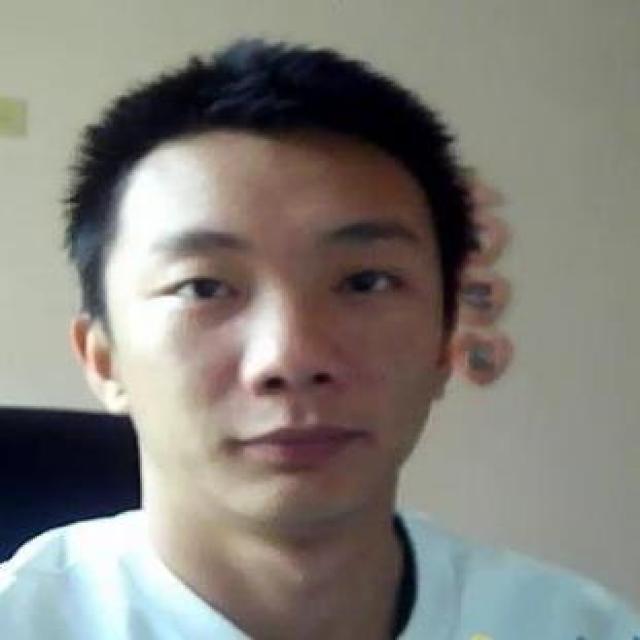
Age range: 21-44